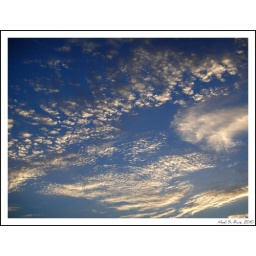
Beautiful cloud formations against a brilliant blue sky.  (DSC02263)